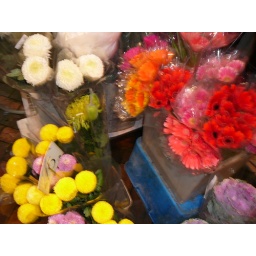
Flowers from the flower market in Hong Kong